City Hall (Muncie, Indiana)

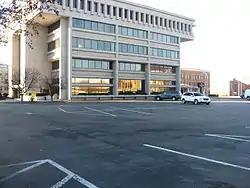
Former location of City Hall, January 2012

City Hall was a historic city hall building located at Muncie, Delaware County, Indiana. It was built in 1925, and was a three-story, L-shaped, Renaissance Revival style brick building with terra cotta detailing. It has been demolished.